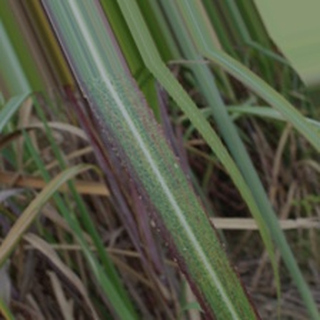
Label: sugarcane_bacterial_blight